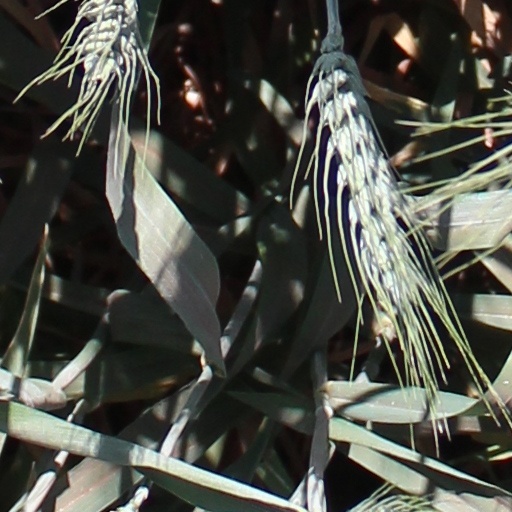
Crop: wheat